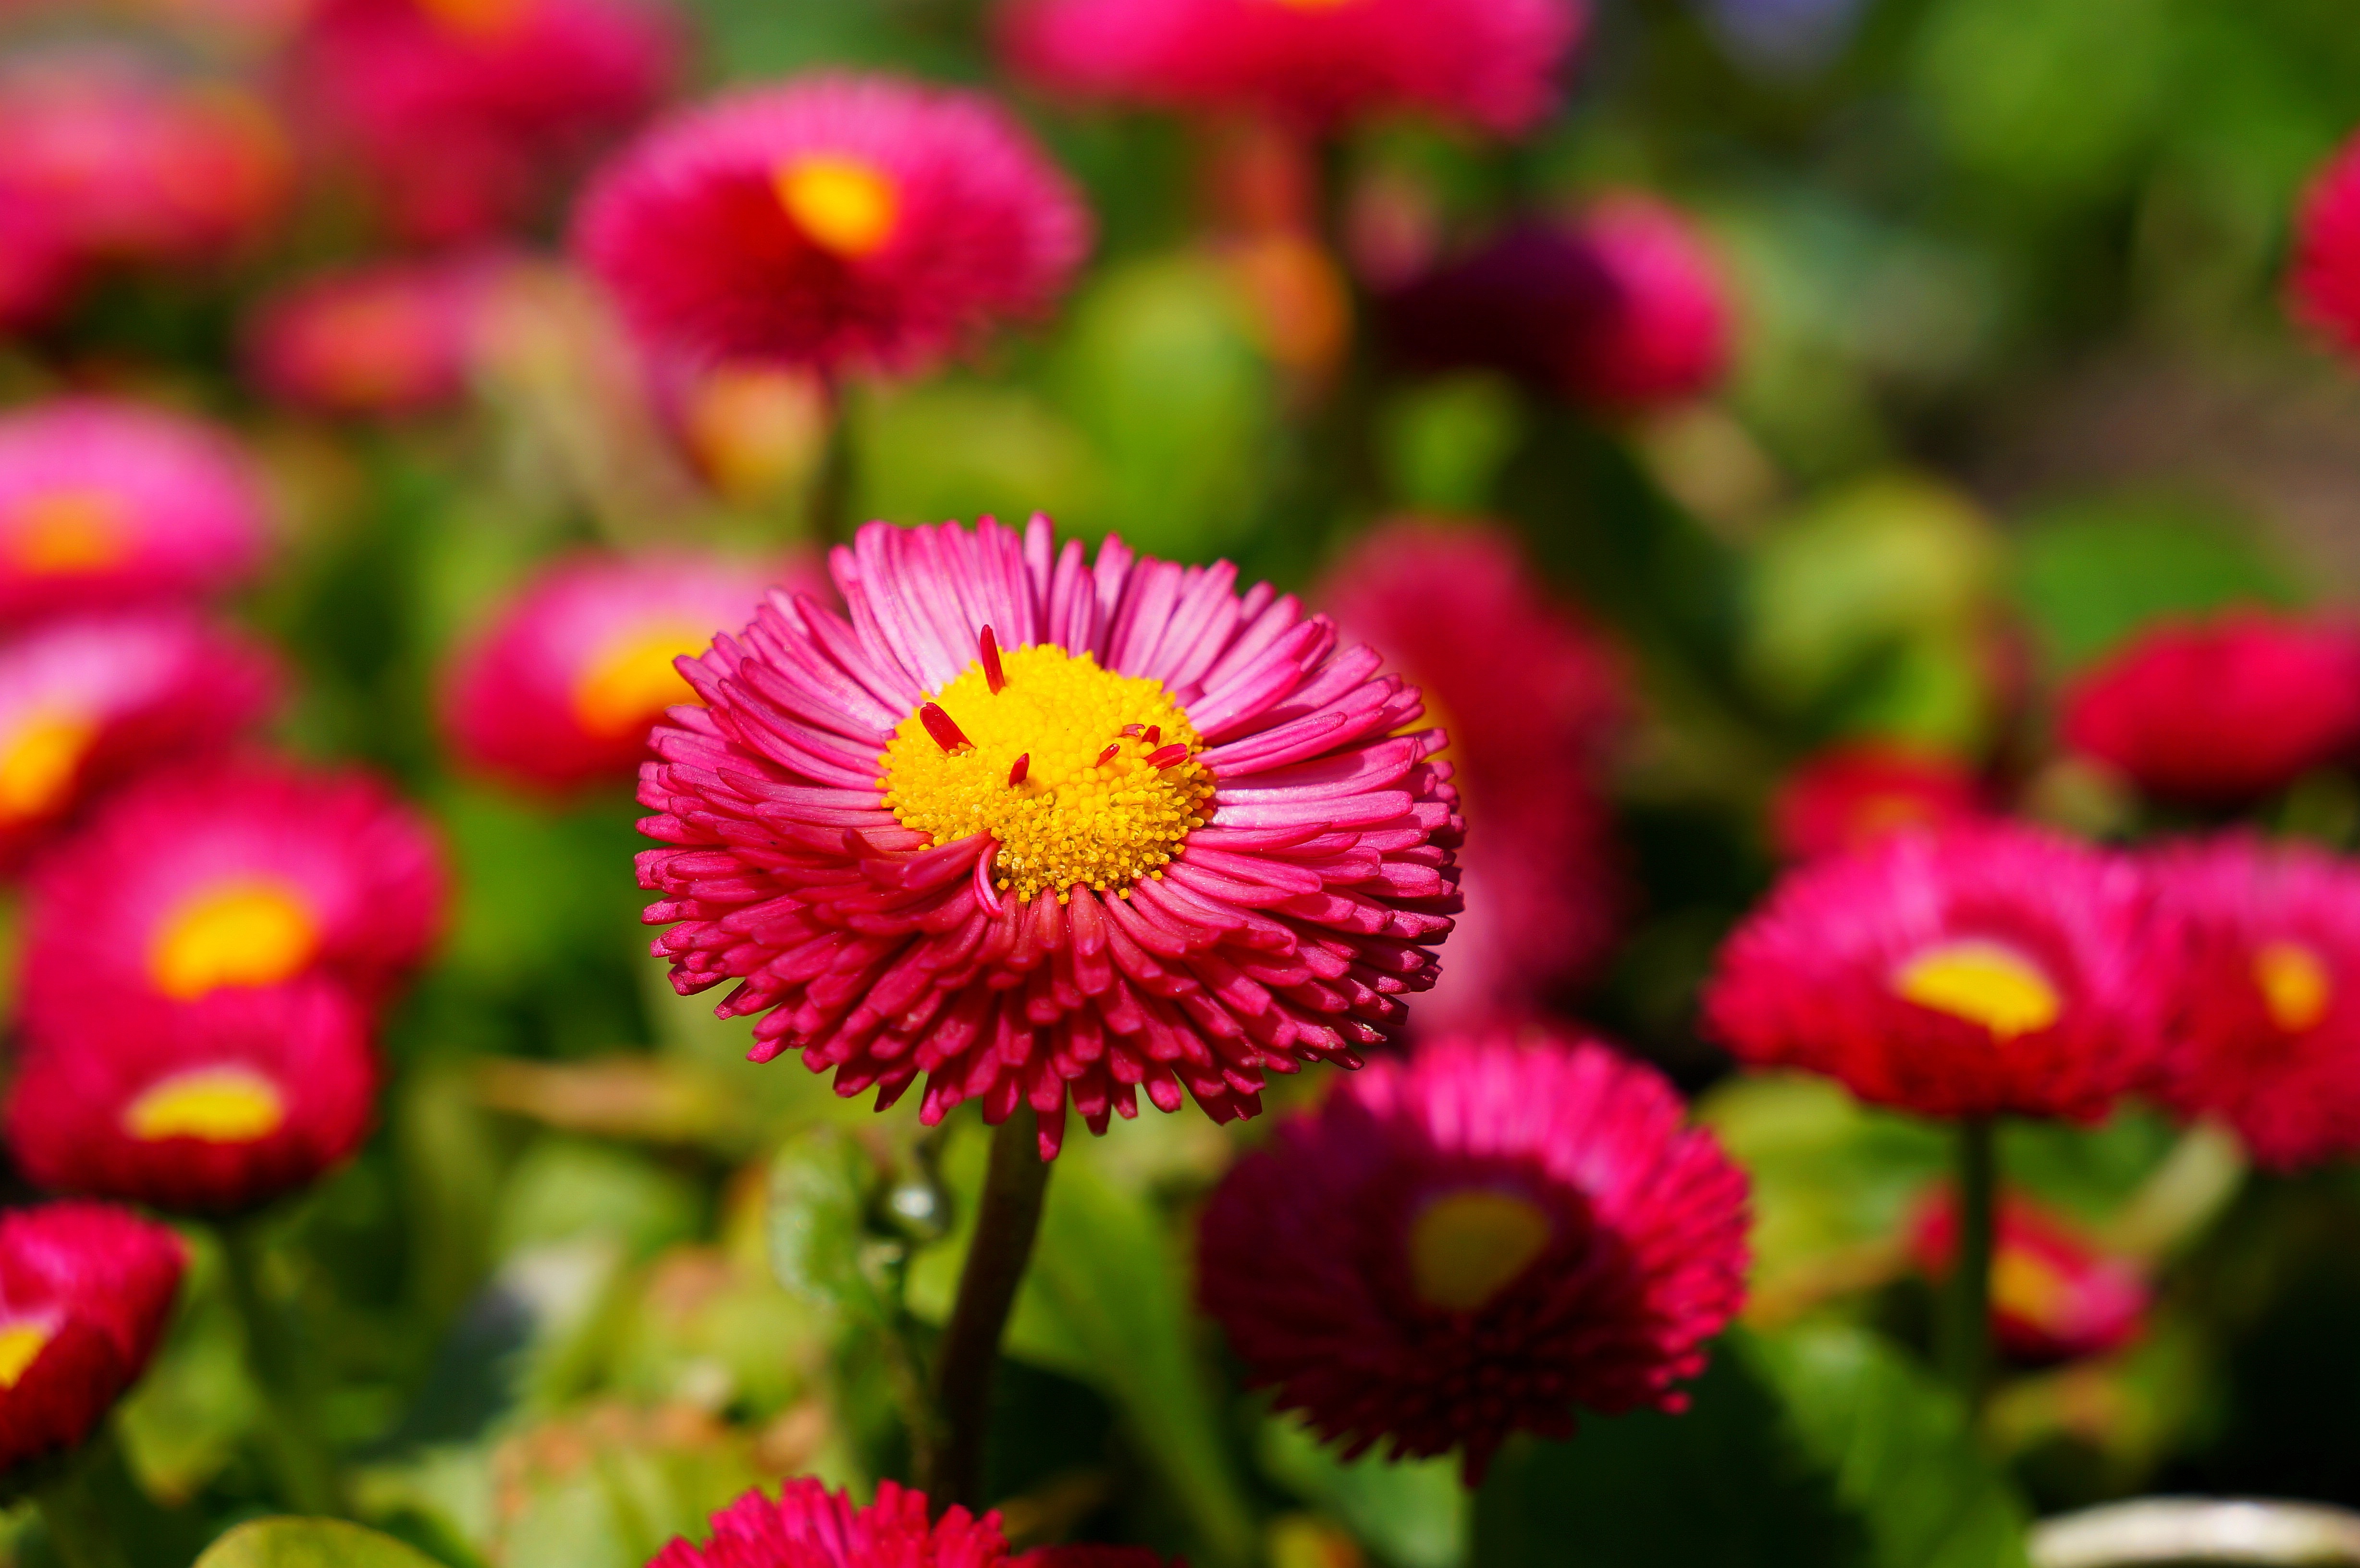
nature, blossom, plant, field, meadow, flower, petal, bloom, daisy, spring, red, color, macro, botany, colorful, close, flora, wildflower, macro photography, flowering plant, daisy family, cultivar, annual plant, land plant, garden cosmos, blanket flowers, rob roy